SimCity (2013 video game)

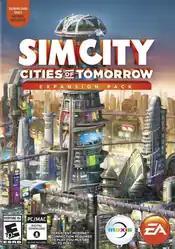
"SimCity: Cities of Tomorrow" cover art

An expansion pack titled Cities of Tomorrow was announced on September 19, 2013. It was released on November 12, 2013, and is set fifty years in the future. It features new regions, technology, city specializations, and transportation methods.